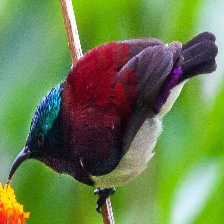
Species: CRIMSON SUNBIRD
Scientific name: AETHOPYGA SIPARAJA